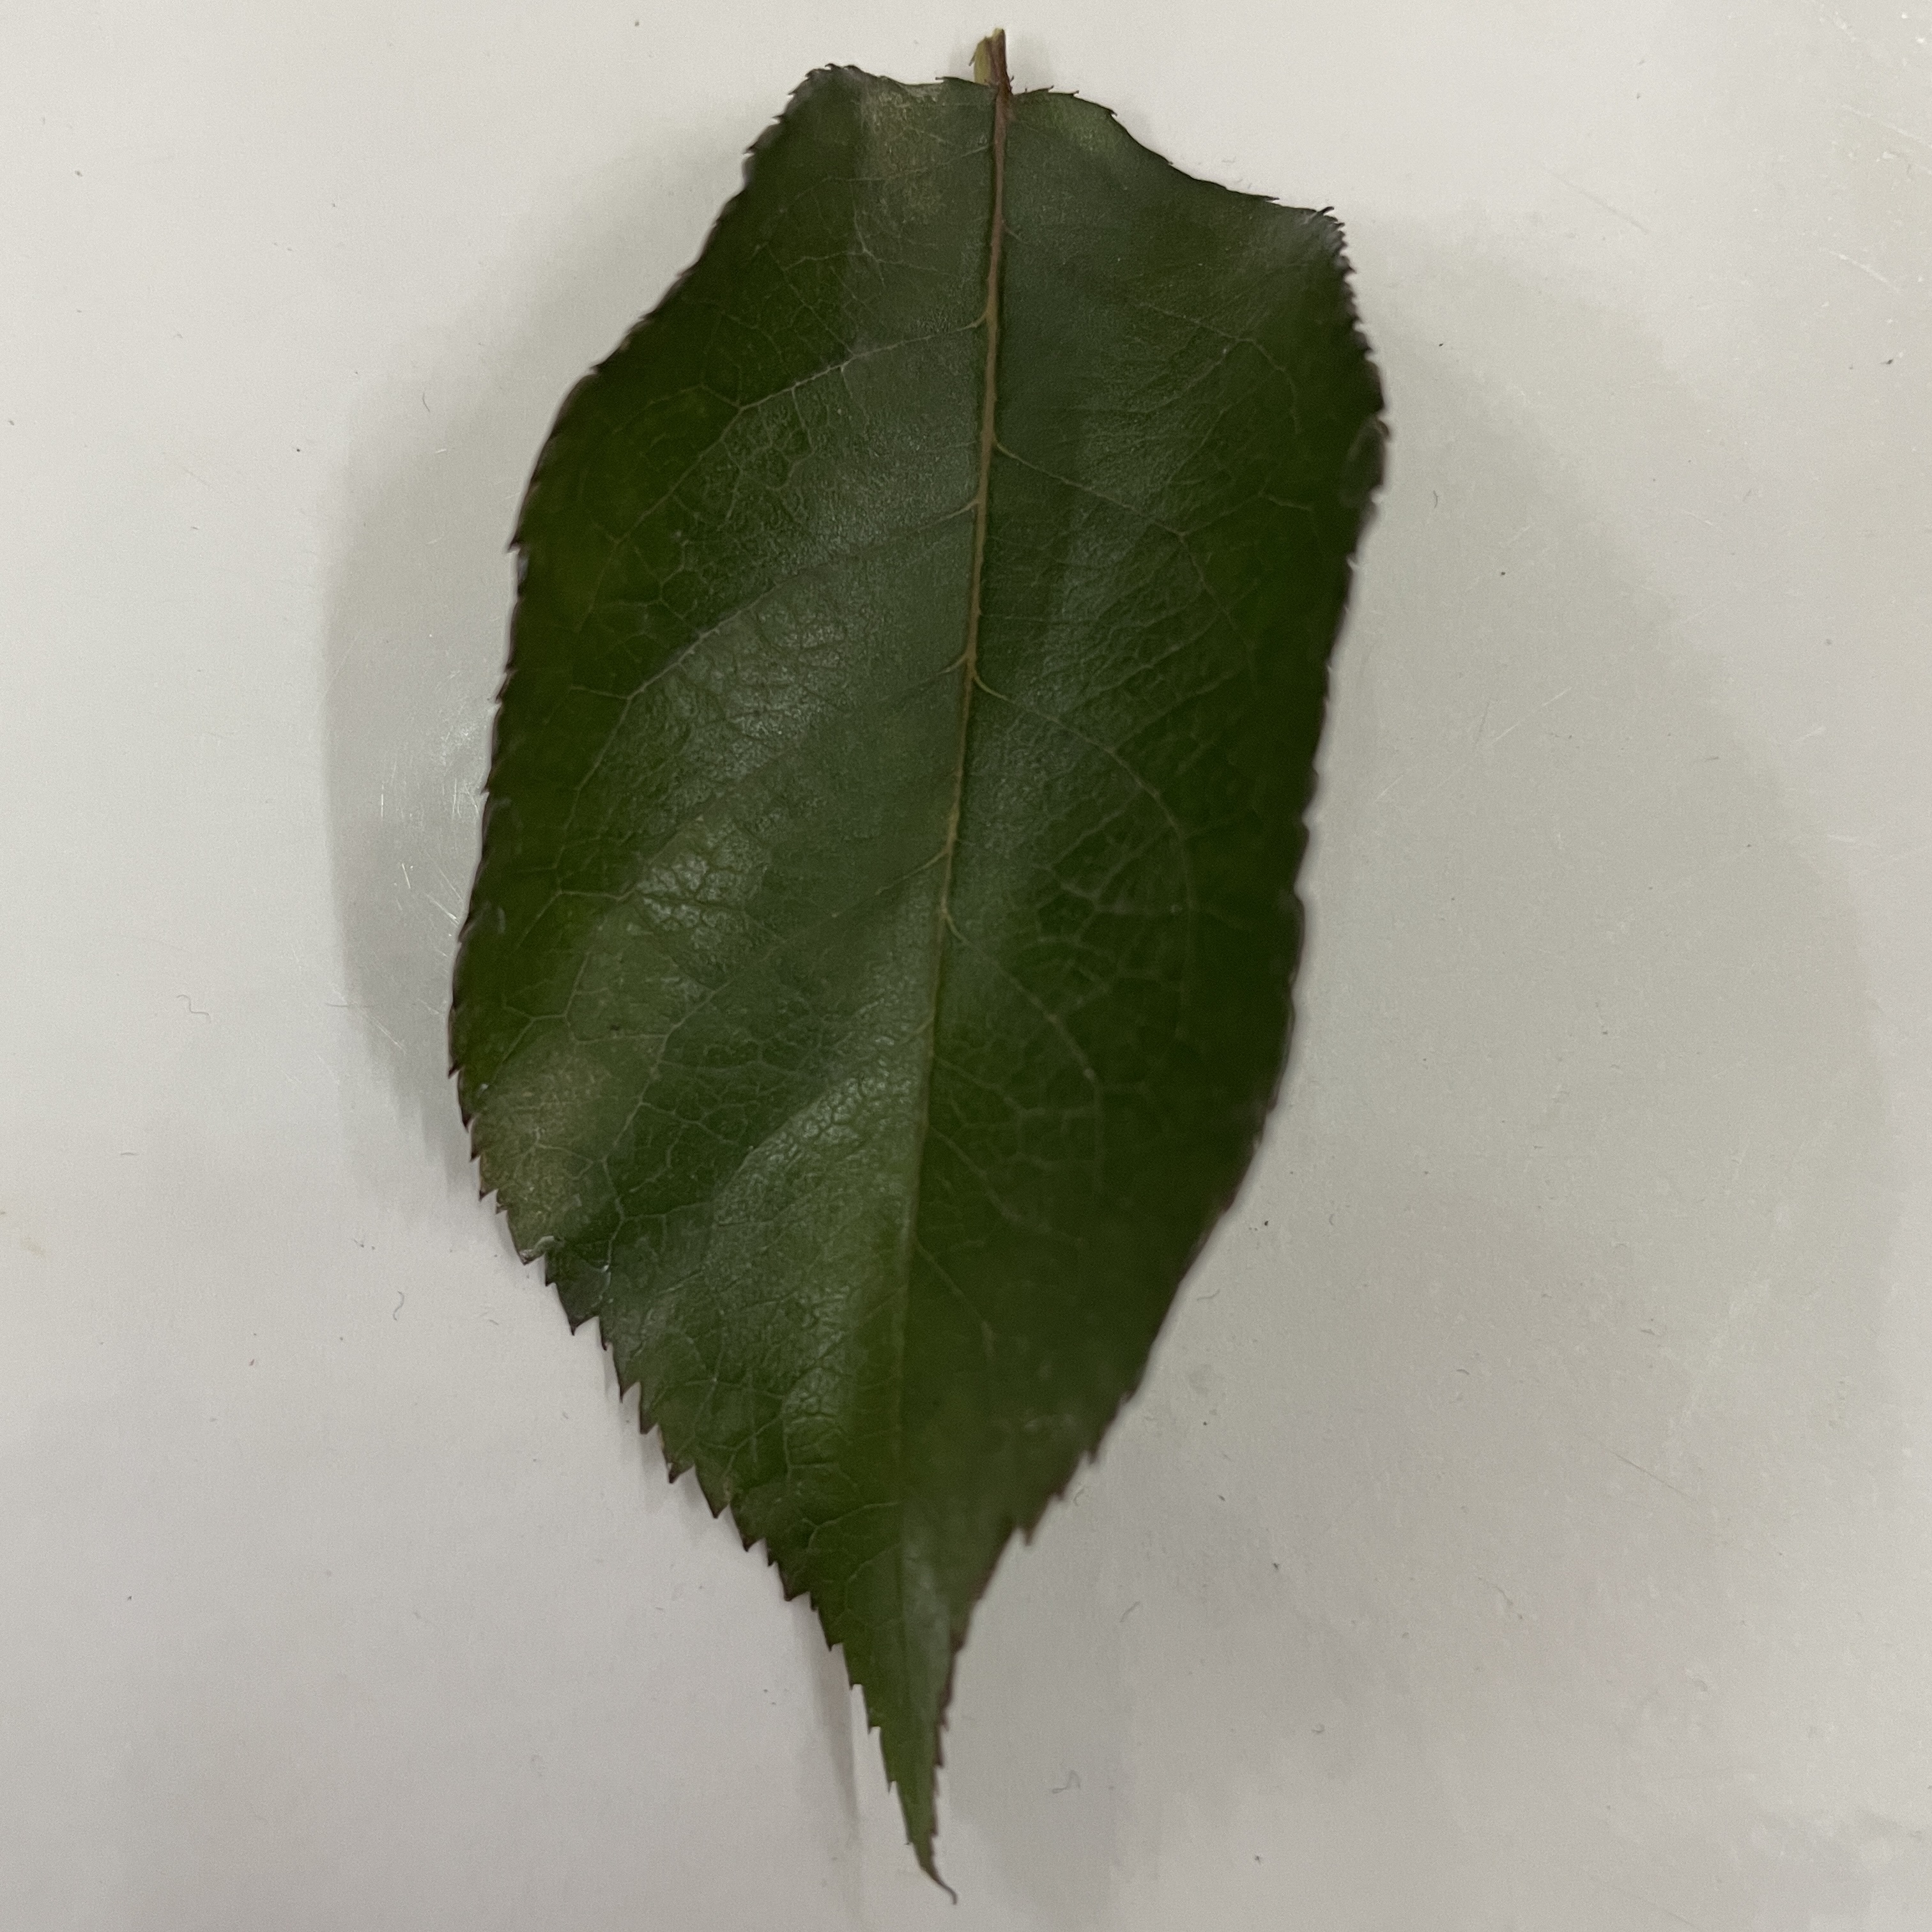
Label: Healthy Leaf